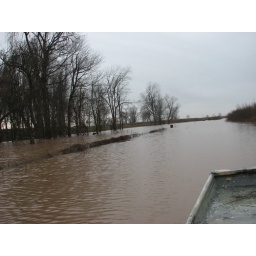
Johnson's cow lot fence at property line with water over the fence.